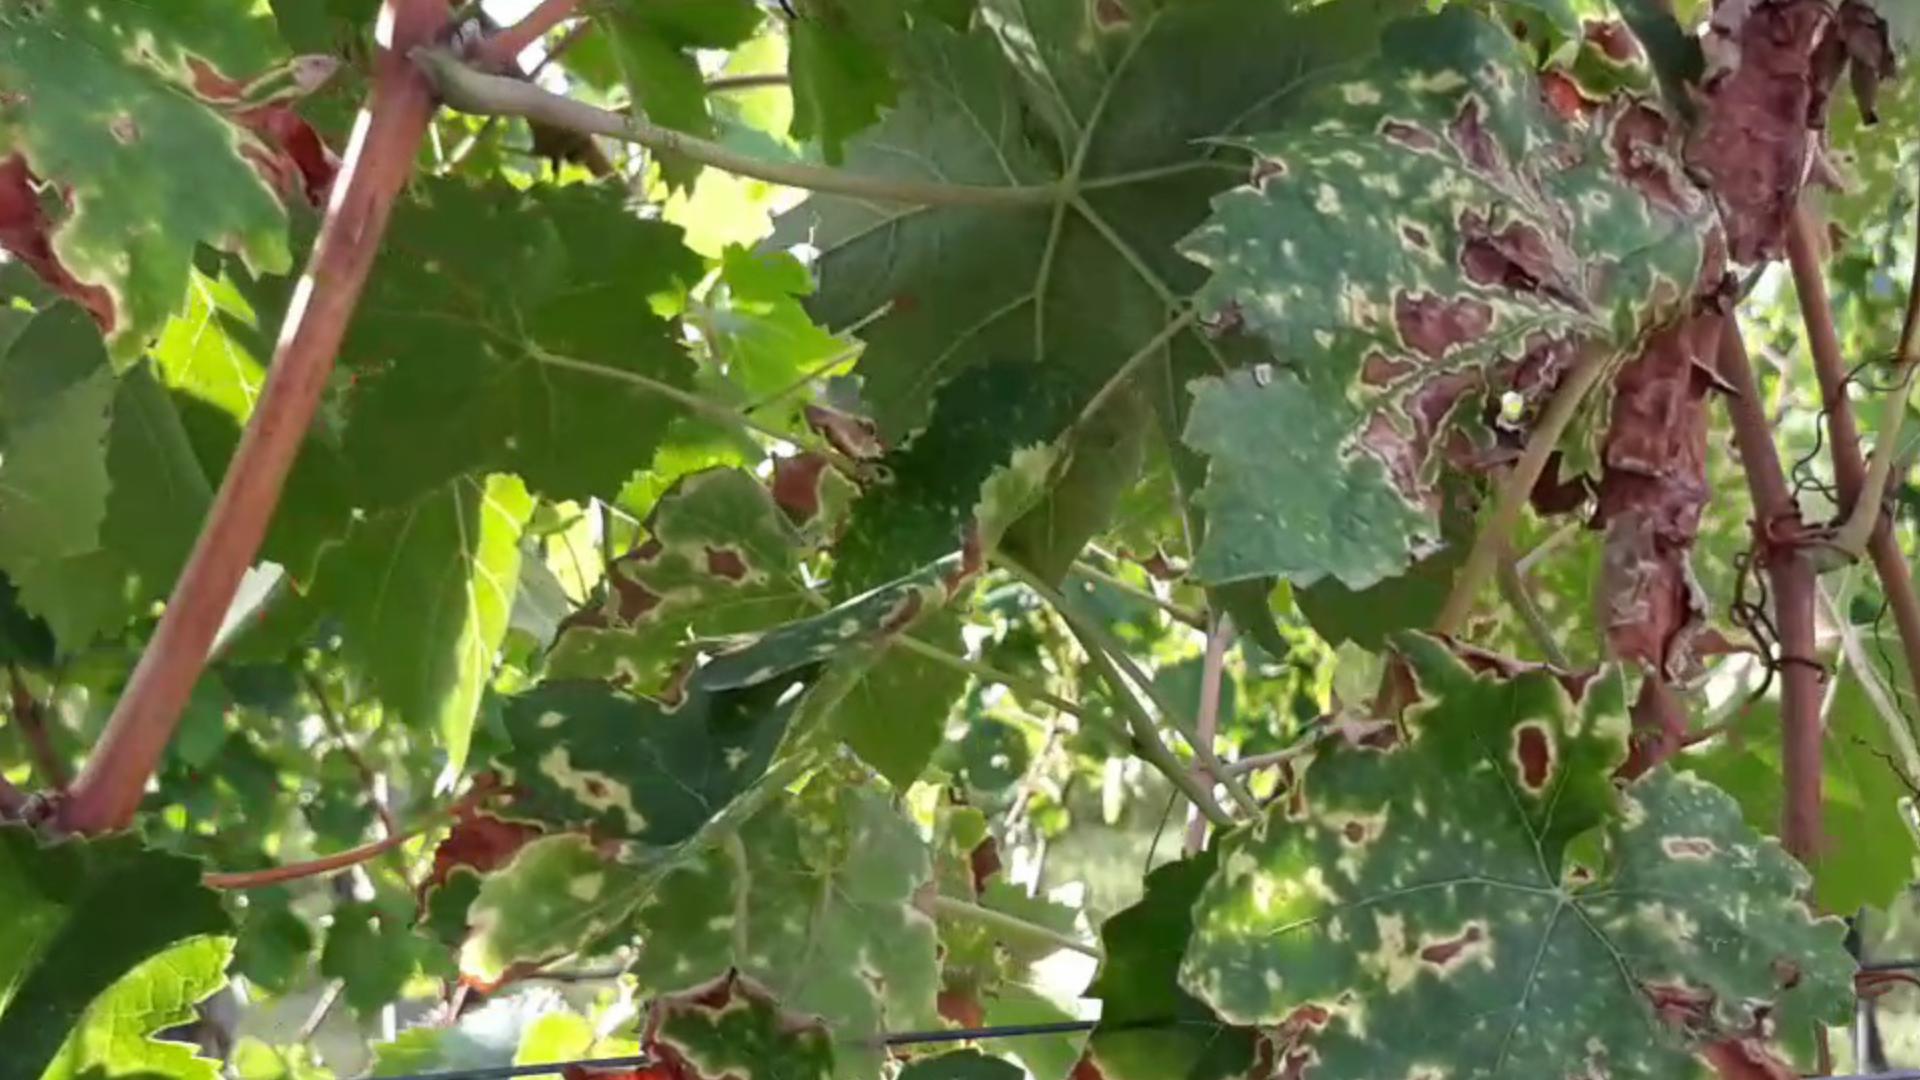
Label: esca